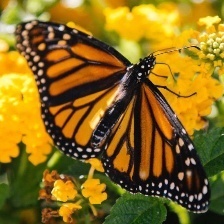
Species: MONARCH
Butterfly family (ImageNet category): monarch